Weddle Bridge

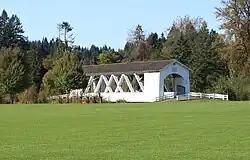
Weddle Covered Bridge

The Weddle Bridge is a long wooden covered bridge in Sweet Home, Oregon, United States. The bridge originally spanned Thomas Creek near Scio but was replaced by a concrete bridge in 1980 and was scheduled to be destroyed in 1987. To save the bridge, local activists staged protests and persuaded former Oregon Senator Mae Yih to help save the bridge. The Oregon Legislative Assembly soon approved the Oregon Covered Bridge Program, which helped pay for covered bridge rehabilitation projects statewide. The Weddle Bridge was the first to receive grants from the program.